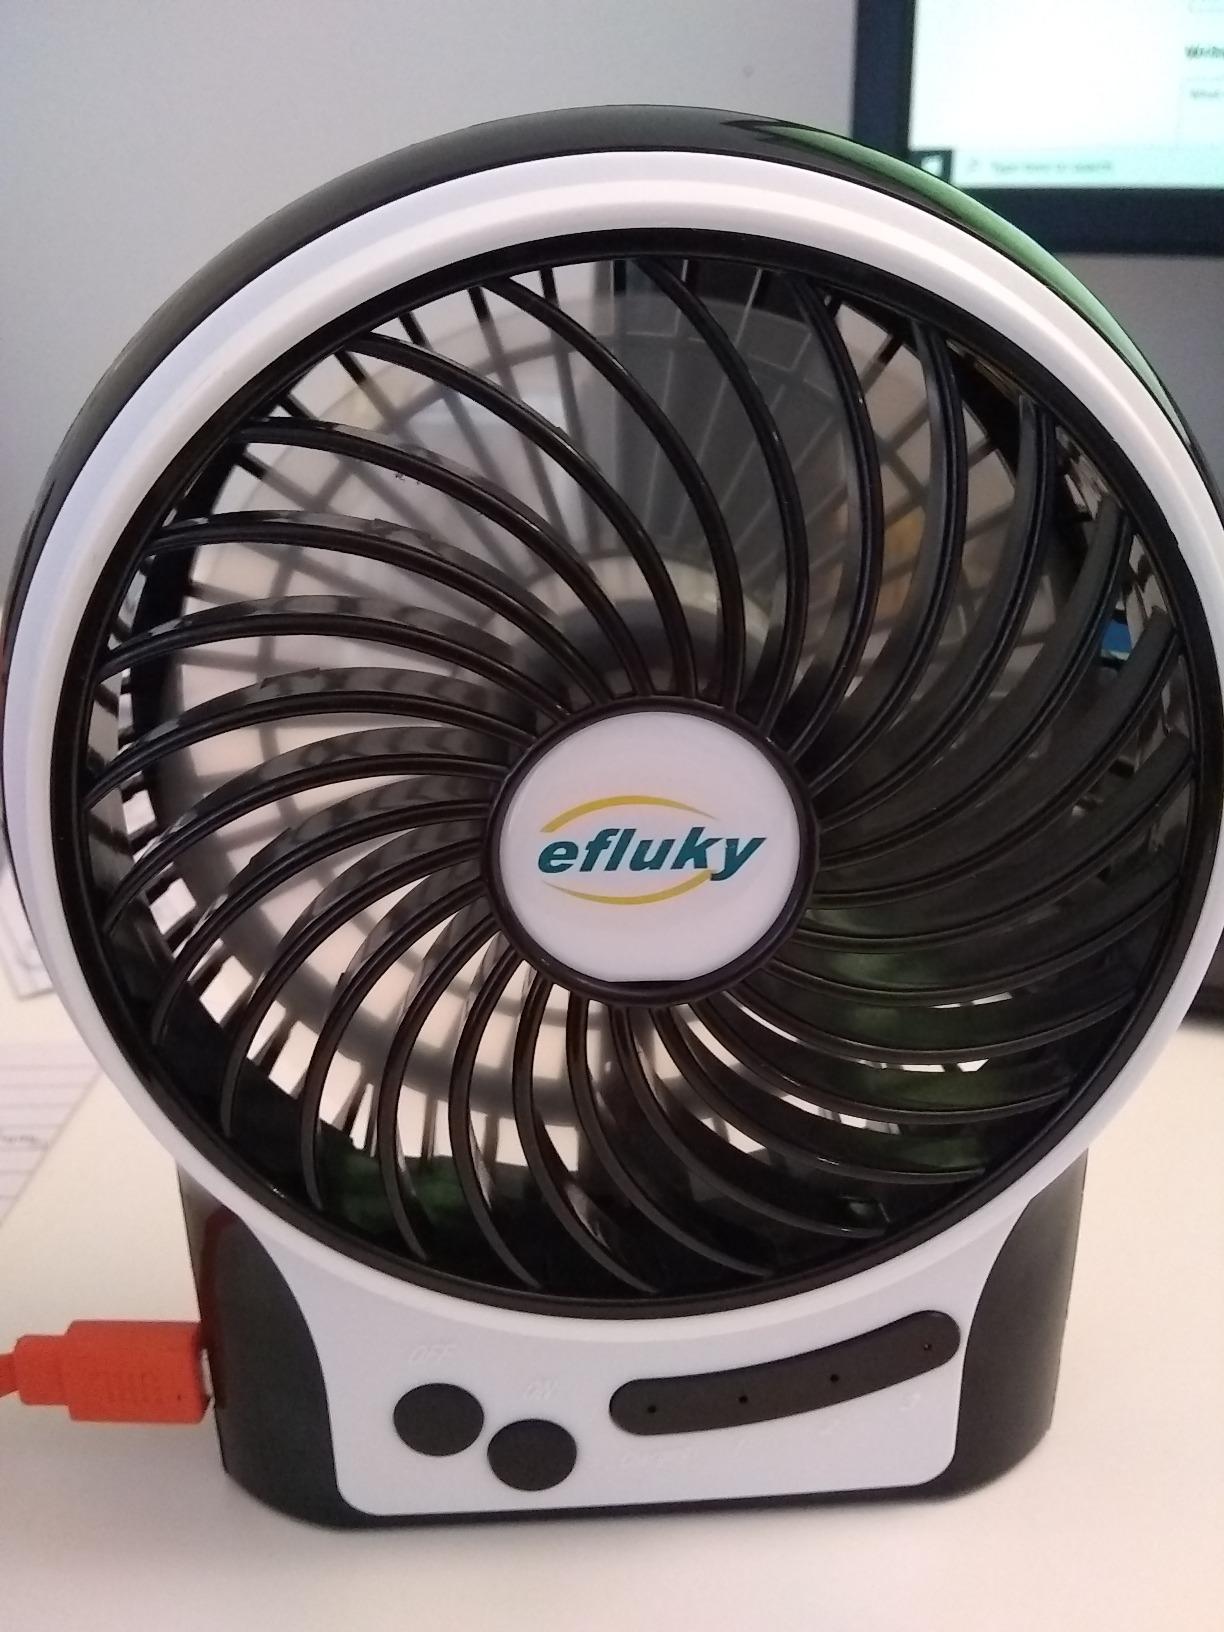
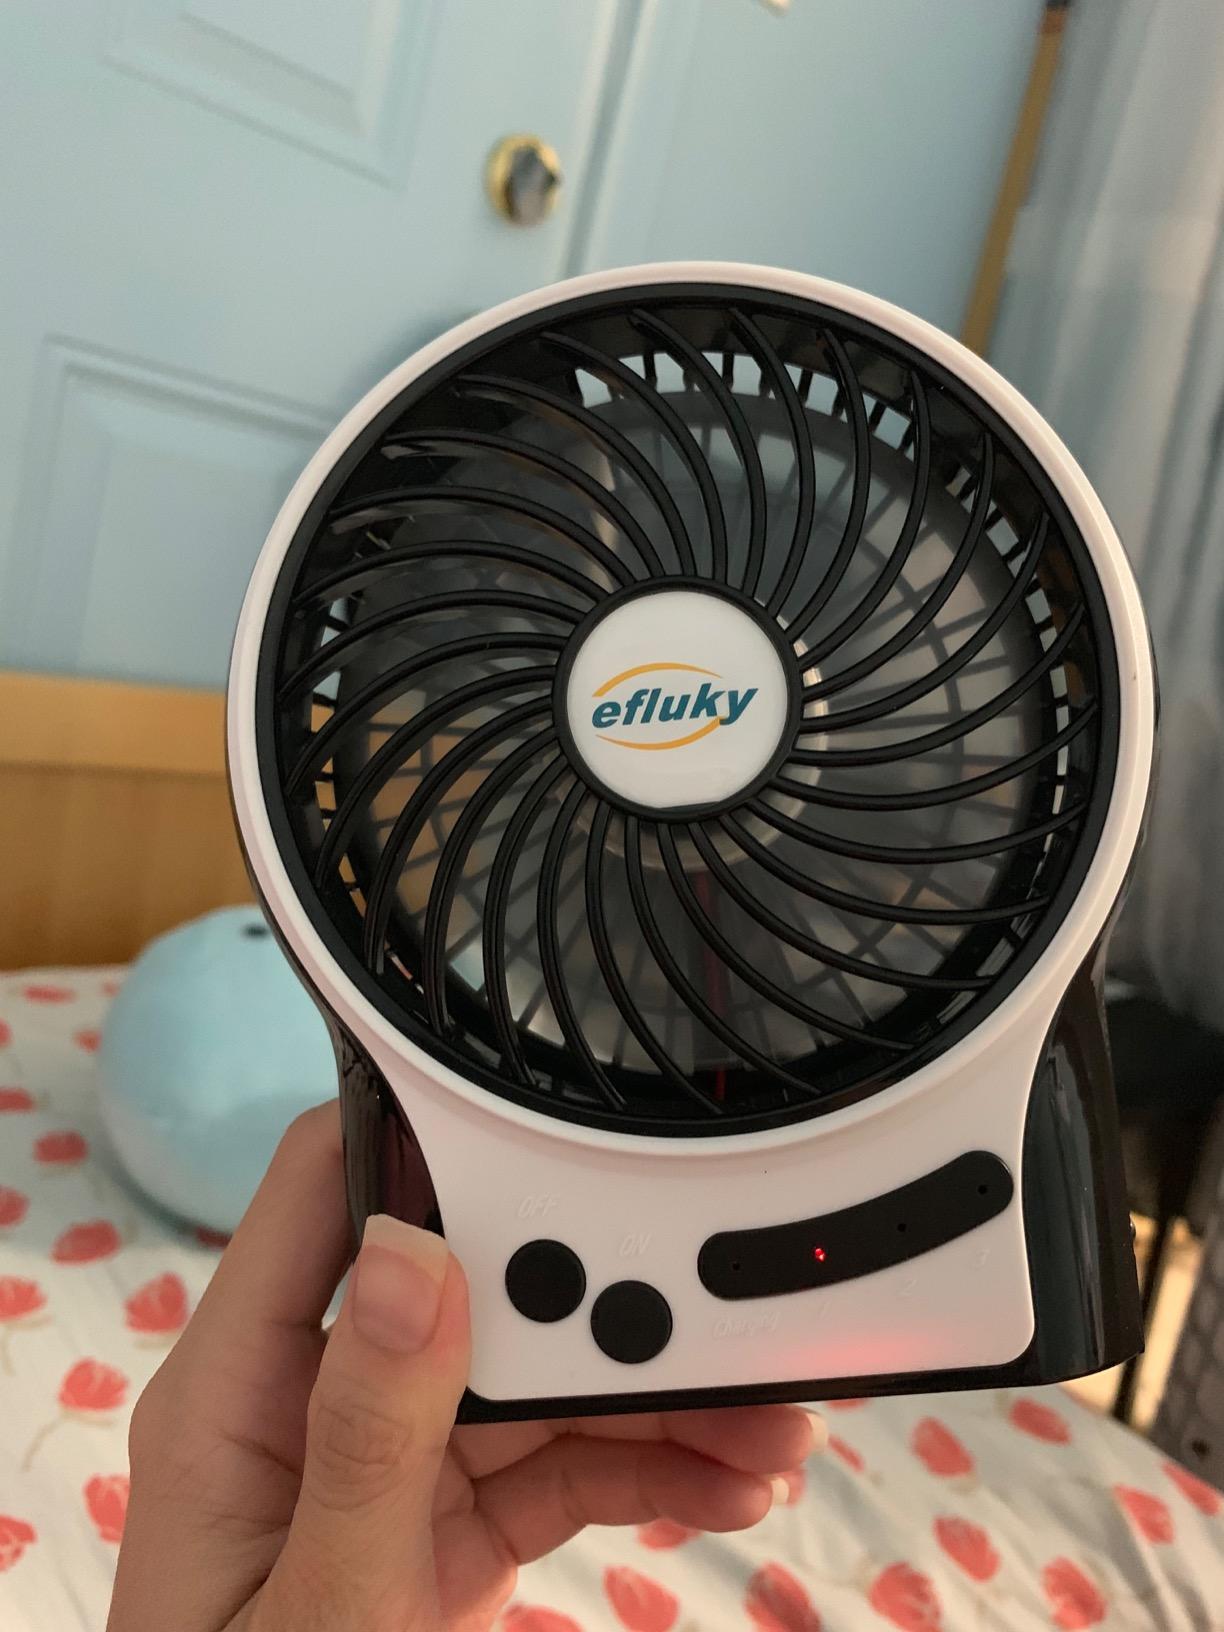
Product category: fan
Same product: yes